History of espionage

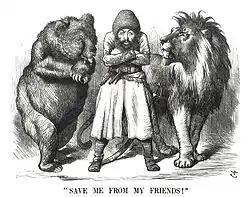
Political cartoon depicting the Afghan Emir Sher Ali with his "friends" the Russian Bear and British Lion (1878). The Great Game saw the rise of systematic espionage and surveillance throughout the region by both powers.

Modern tactics of espionage and dedicated government intelligence agencies were developed over the course of the late 19th century. A key background to this development was the Great Game, a period denoting the strategic rivalry and conflict that existed between the British Empire and the Russian Empire throughout Central Asia. To counter Russian ambitions in the region and the potential threat it posed to the British position in India, a system of surveillance, intelligence and counterintelligence was built up in the Indian Civil Service. The existence of this shadowy conflict was popularised in Rudyard Kipling's famous spy book, "Kim", where he portrayed the Great Game (a phrase he popularised) as an espionage and intelligence conflict that "never ceases, day or night."